List of Appalachian State Mountaineers head football coaches

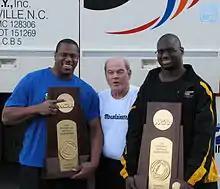
Jerry Moore was the 19th and most successful head football coach in Appalachian State history

This is a complete list of Appalachian State Mountaineers head football coaches. Fielding its first organized football team in 1928, the Appalachian State Mountaineers have had 22 coaches. Flucie Stewart and E. C. Duggins have each served twice as head coach of the Mountaineers. Jerry Moore is the only three-time winner of the American Football Coaches Association (AFCA) Coach of the Year award. Moore also has the most Southern Conference Coach of the Year awards with seven. Scott Satterfield was named as Appalachian's 20th head coach on December 14, 2012. The current head coach of the Mountaineers is Dowell Loggains, who was hired in December 2024. As of the end of the 2024 season, Appalachian State has an all-time record of 669 wins, 360, losses, and 29 ties ( all-time winning percentage).